Jacques Stella

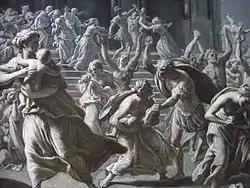
Massacre of the Innocents, Musée des Beaux-Arts de Rouen

Returning to Lyon in 1634 before moving to Paris a year later, Stella was presented to Louis XIII by cardinal Richelieu. The king made him peintre du roi (meaning he lived from then on in the Louvre) and granted him a pension of 1000 livres. He returned many times to the theme of the childhood of Christ - five different versions by him of "Jesus discovered by his parents in the temple" exist. He took on many commissions and also decorated the chapelle Saint-Louis at the château de Saint-Germain-en-Laye and the choir of the église Saint-François-Xavier (1641–42) alongside Poussin and Simon Vouet. From 1644 he took part in the decoration of the Palais-Cardinal. Towards the end of his life he devoted himself more and more to drawing. As well as his painting and drawing he was a major art collector throughout his life, building a collection of paintings by Poussin and Raphael and drawings by Michelangelo and Leonardo da Vinci. He died in Paris.